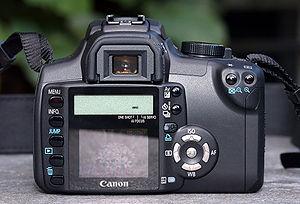
Le Canon EOS 350D DIGITAL est un appareil photographique reflex numérique mono-objectif de 8 mégapixels fabriqué par Canon. La gamme a été au départ annoncée en février 2005. Mis en vente en avril 2005 en France.